Golf in Scotland

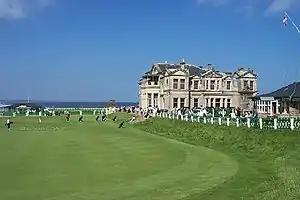
The Old Course at St Andrews

Golf in Scotland was first recorded in the Scottish late Middle Ages, and the modern game of golf was first developed and established in the country. The game plays a key role in the national sporting consciousness.